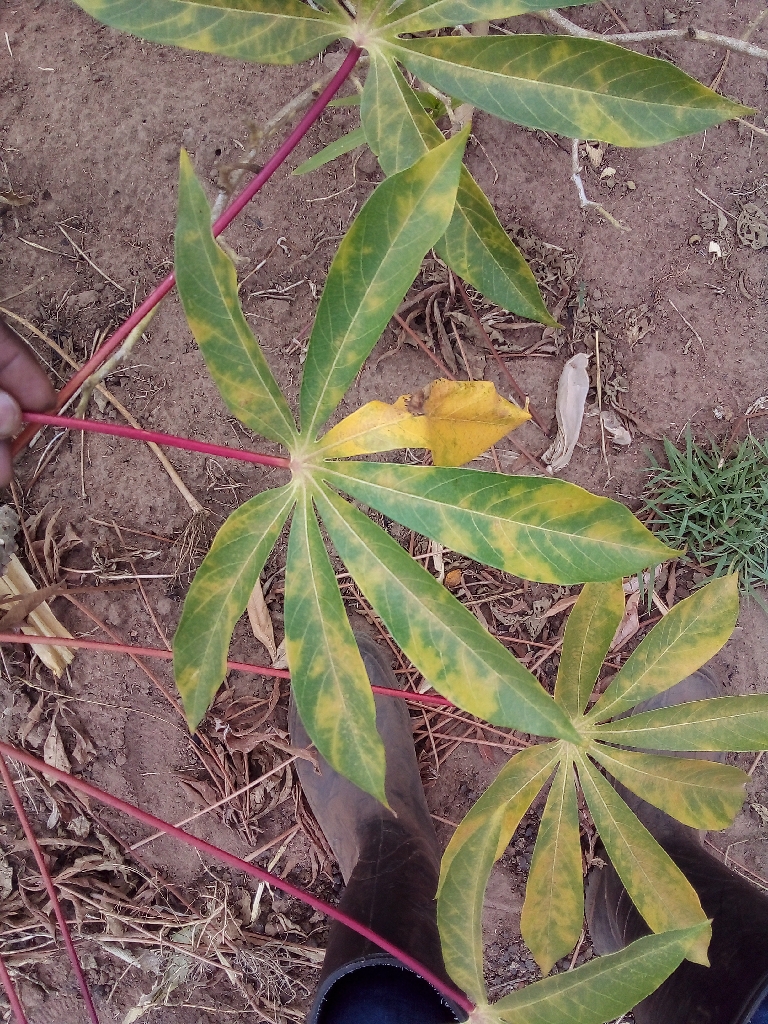
Label: cassava brown streak disease (cbsd)